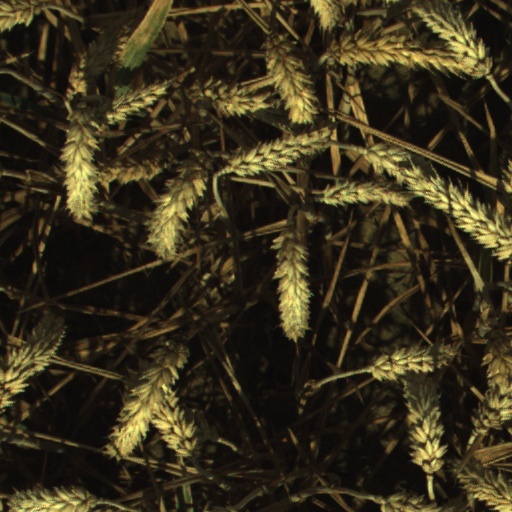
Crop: wheat